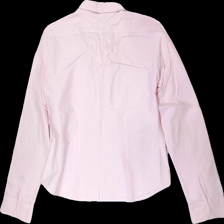
View: back
Type: Shirt
Category: Men
Brand: Benneton
Colors: Pink
Material: 100% cotton
Cut: Regular
Size: L
Season: All
Damage location: middle center
Damage 2 location: middle left
Price range: <50
Recommended usage: Reuse
Description: rosa skjorta